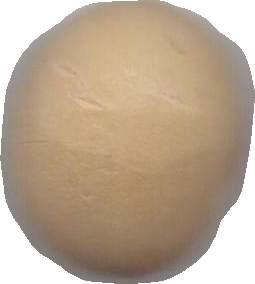
Variety: Grobogan